Orange County Choppers bikes

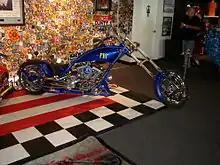
OCC custom motorcycle "FBI"

OCC was in the business of building custom motorcycles for individuals before it gained fame building themed projects or was featured on television. OCC has returned to that business while incorporating some of the designs that made them famous. The "Web" production bike is inspired by the "Black Widow" theme bike and other bikes which have incorporated spider webs into the design. The Greeny is an old-school style chopper designed by Paul Senior. The OCC Original includes many of the design elements that have made OCC famous including the heavy frame, wide back tire and wide rake on the front forks. The splitback features a unique split gas tank originally conceived from theme bikes on the show. A T-Rex Softail and a T-Rex Rigid were also available in the production series in the past.